Delphic Hymns

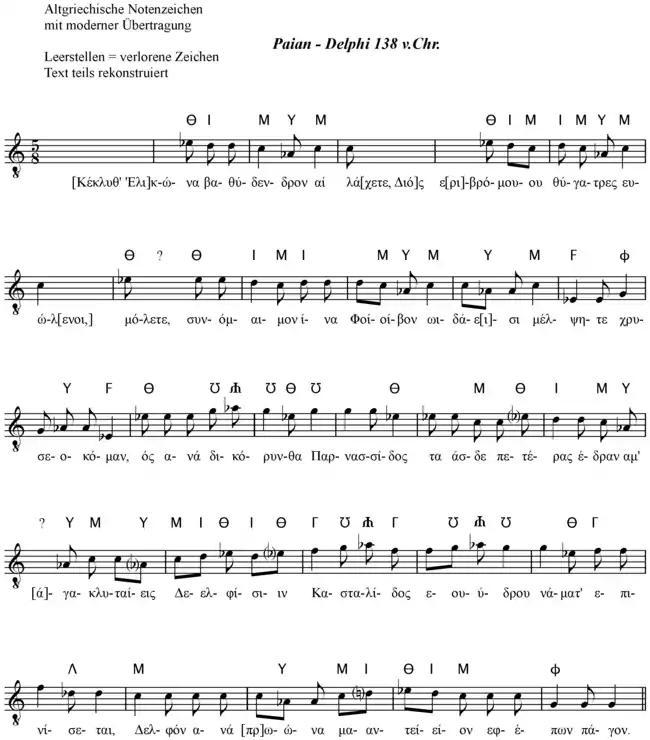
First stanza of the First Delphic Hymn. The pitch of the transcription is conventional; in performance the pitch would probably have been about a minor third lower.

The Delphic Hymns are two musical compositions from Ancient Greece, which survive in substantial fragments. They were long regarded as being dated and 128 BC, respectively, but recent scholarship has shown it likely they were both written for performance at the Athenian Pythaids in 128 BC. If indeed it dates from ten years before the second, the First Delphic Hymn is the earliest unambiguous surviving example of notated music from anywhere in the Western world whose composer is known by name. Inscriptions indicate that the First Delphic Hymn was written by Athenaeus, son of Athenaeus, while Limenius is credited as the Second Delphic Hymn's composer.